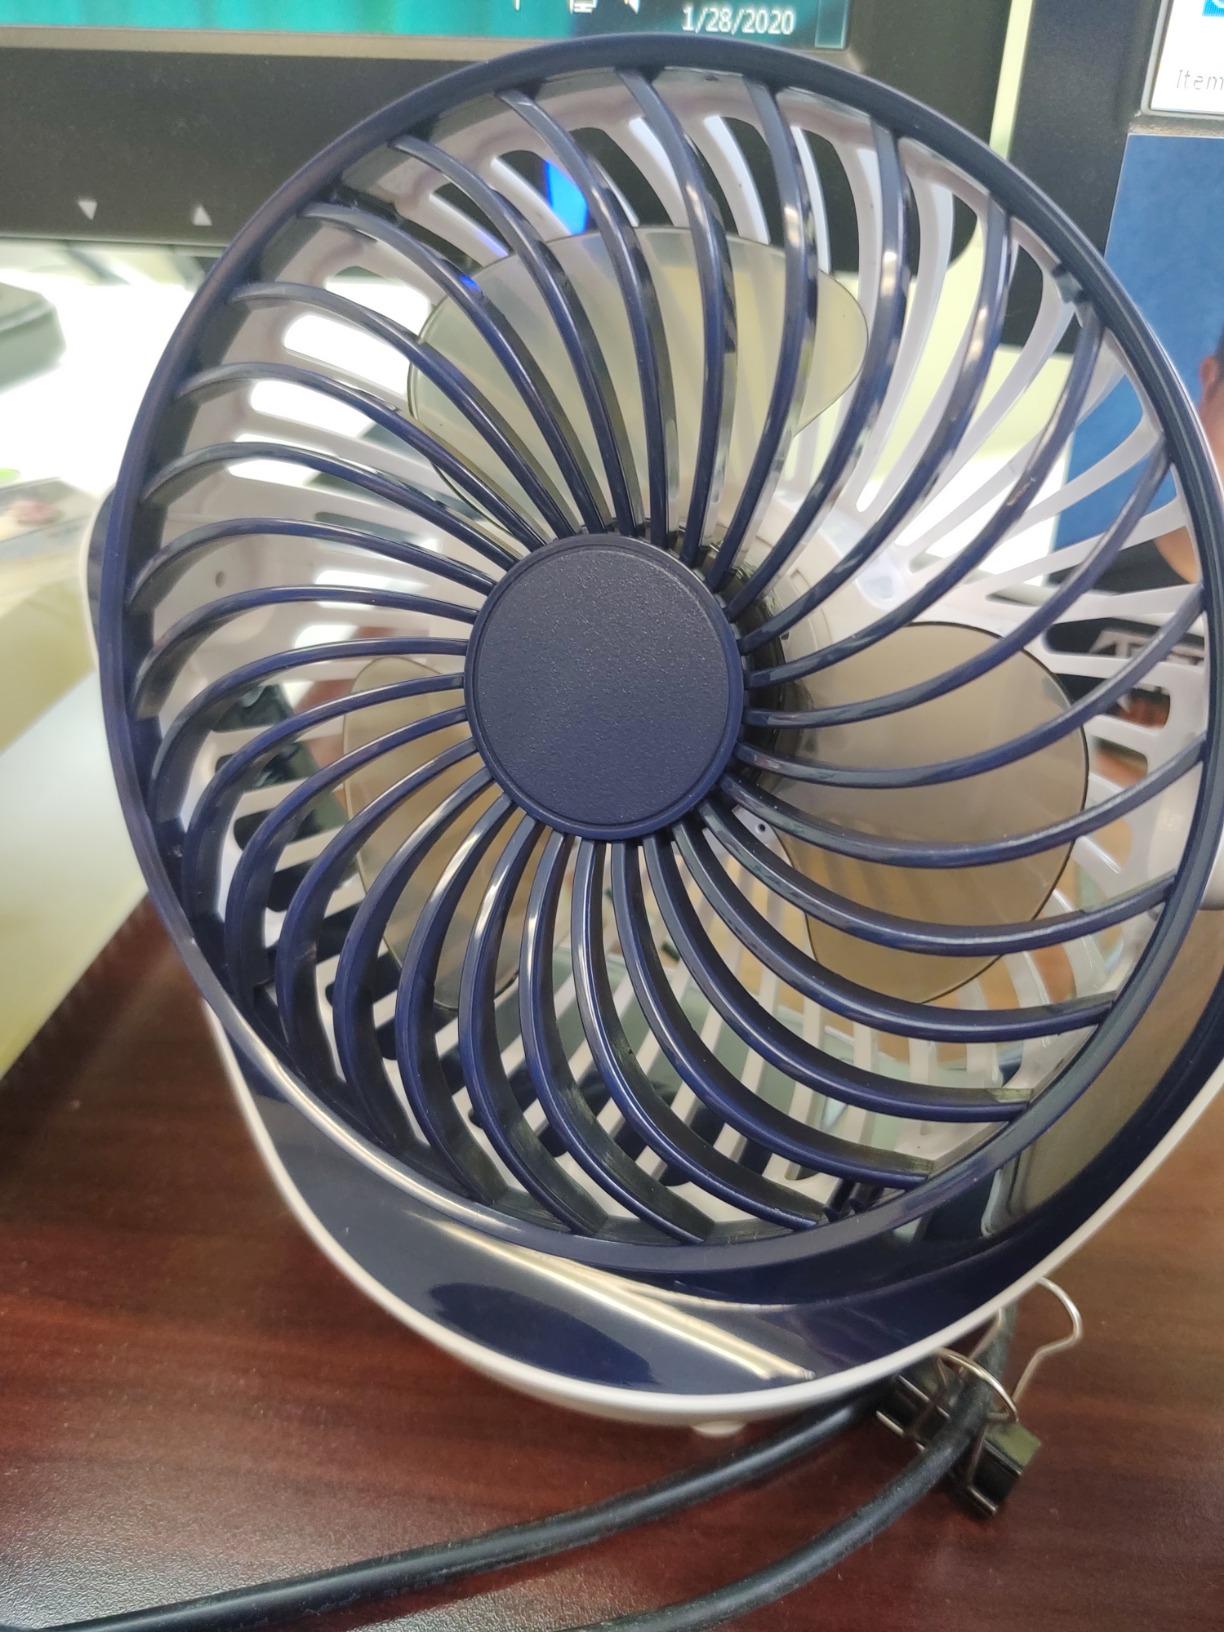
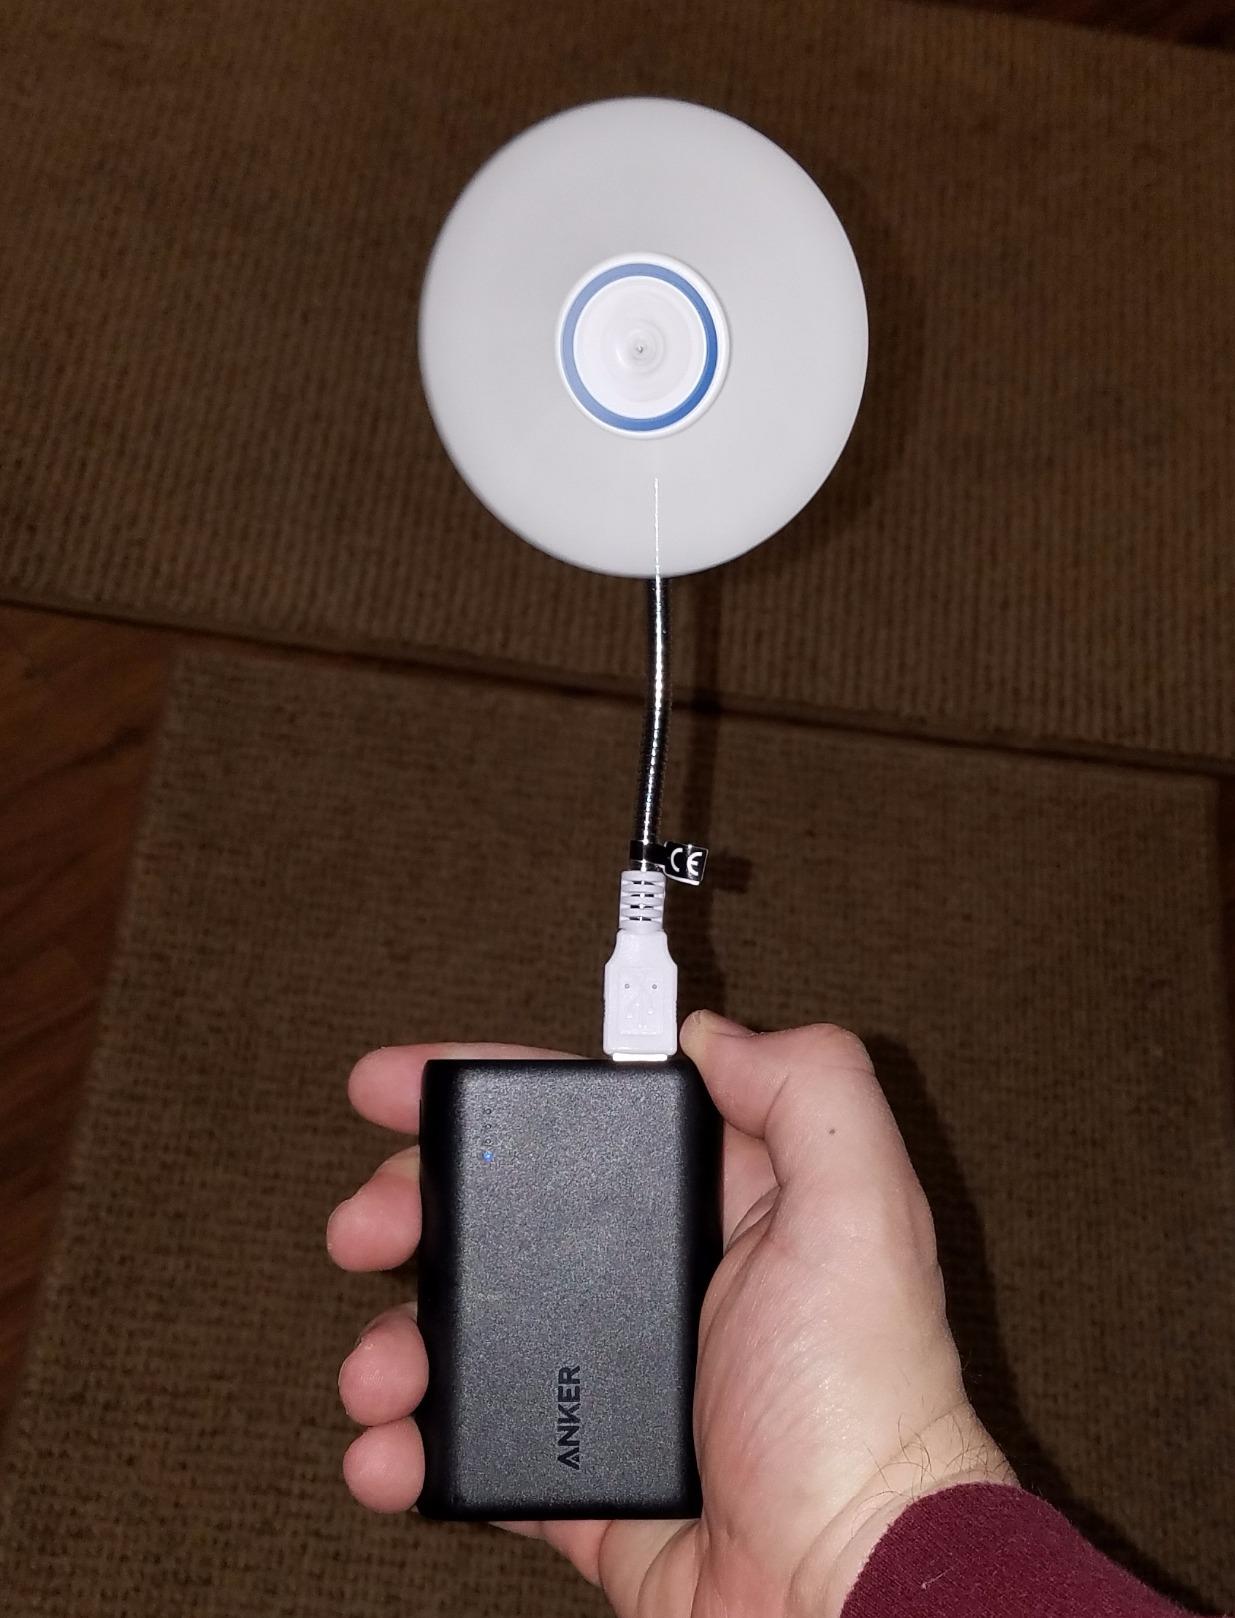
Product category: fan
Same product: no